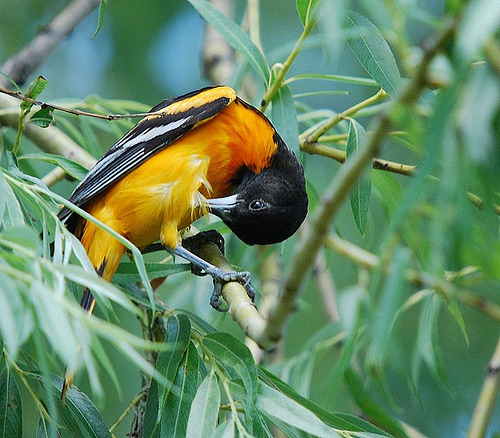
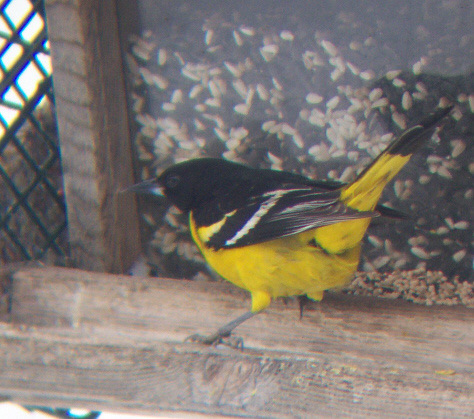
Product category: misc
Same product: yes